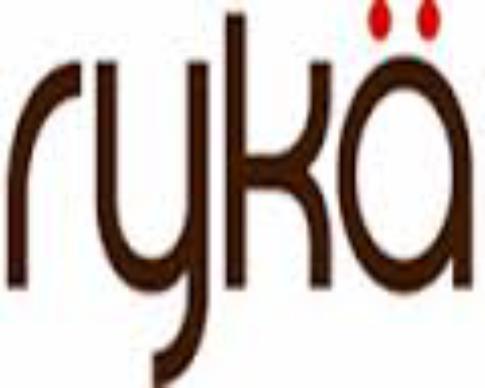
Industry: Clothes